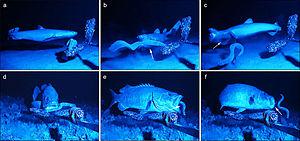
Un petit requin Dalatias ( photos a-c) et le poisson prédateur Polyprion americanus (photo d-f) tentent de manger une myxine. La vidéo montre l'approche du prédateur qui ne semble pas faire réagir la myxine. Les prédateurs mordent et/ou tentent d'avaler la myxine, mais celle ci a déjà injecté dans leur bouche ouverte des jets de mucus filamenteux. Le prédateur surpris libèrent immédiatement la myxines et cherchent à recracher le mucus de leur bouche, qui entrave probablement déjà leur respiration en ayant plus ou moins colmaté les arcs branchiaux